House of the Rising Sun (Lost)

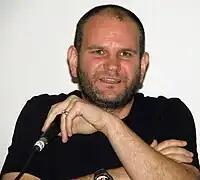
Supervising producer Javier Grillo-Marxuach wrote the episode.

Both Yunjin Kim and Daniel Dae Kim were born in Korea but raised in the United States. Yunjin Kim initially auditioned for the role of Kate, but the producers liked her so much that they created an entirely new character, part of "a couple [that's] alienated from the rest of the group because they can't communicate." A male Korean actor was sought out as Kim's co-star, with Dae Kim winning the part. He had moved from South Korea as a toddler and forgotten most of his Korean by the time he won the role of Jin; while Kim helped him with the language, his accent reportedly sounded poor to native speakers.